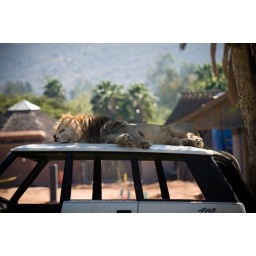
Another cat sleeping in the shade.